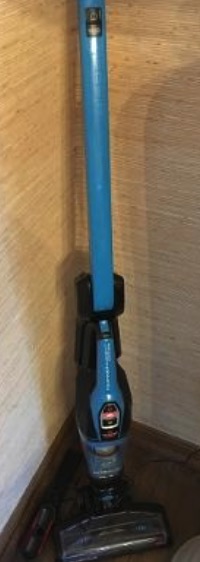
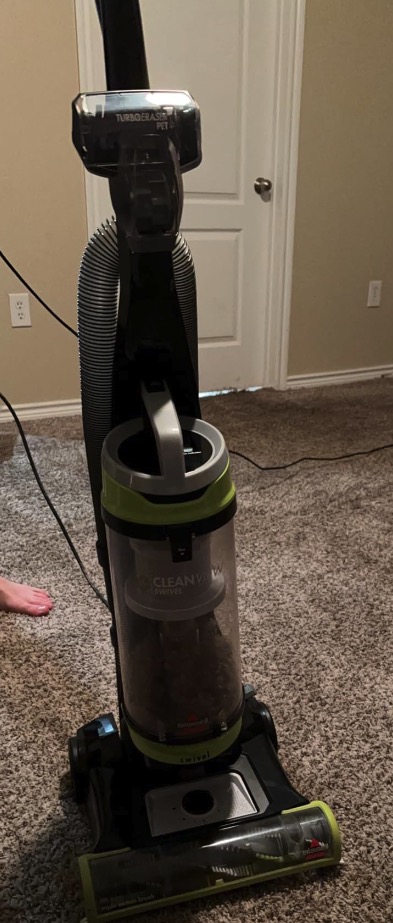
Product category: items_vacuum
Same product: no